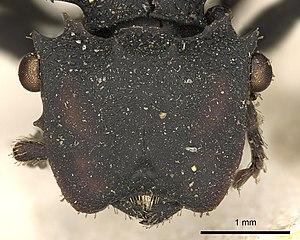
Tête de Cephalotes oculatus
Cephalotes oculatus, est une espèce de fourmis arboricoles du genre Cephalotes.